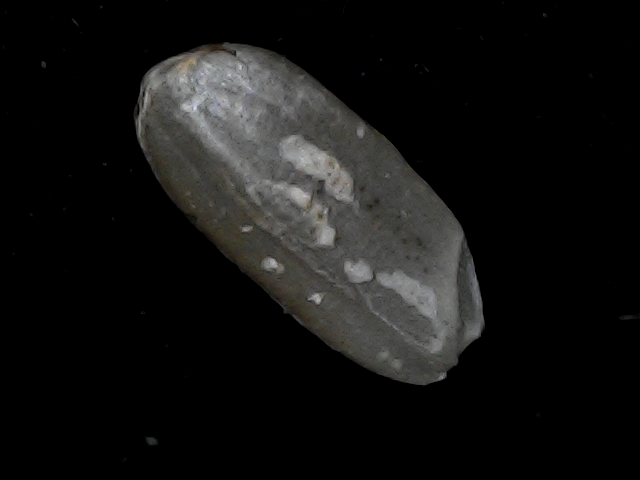
Rice variety: BD95